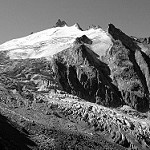
Label: B & W